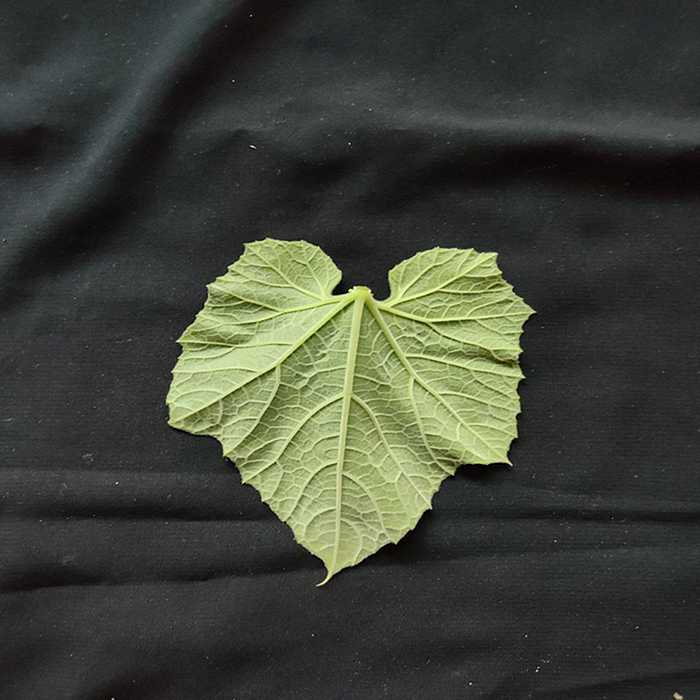
Plant: Bottle gourd
Label: Fresh leaf